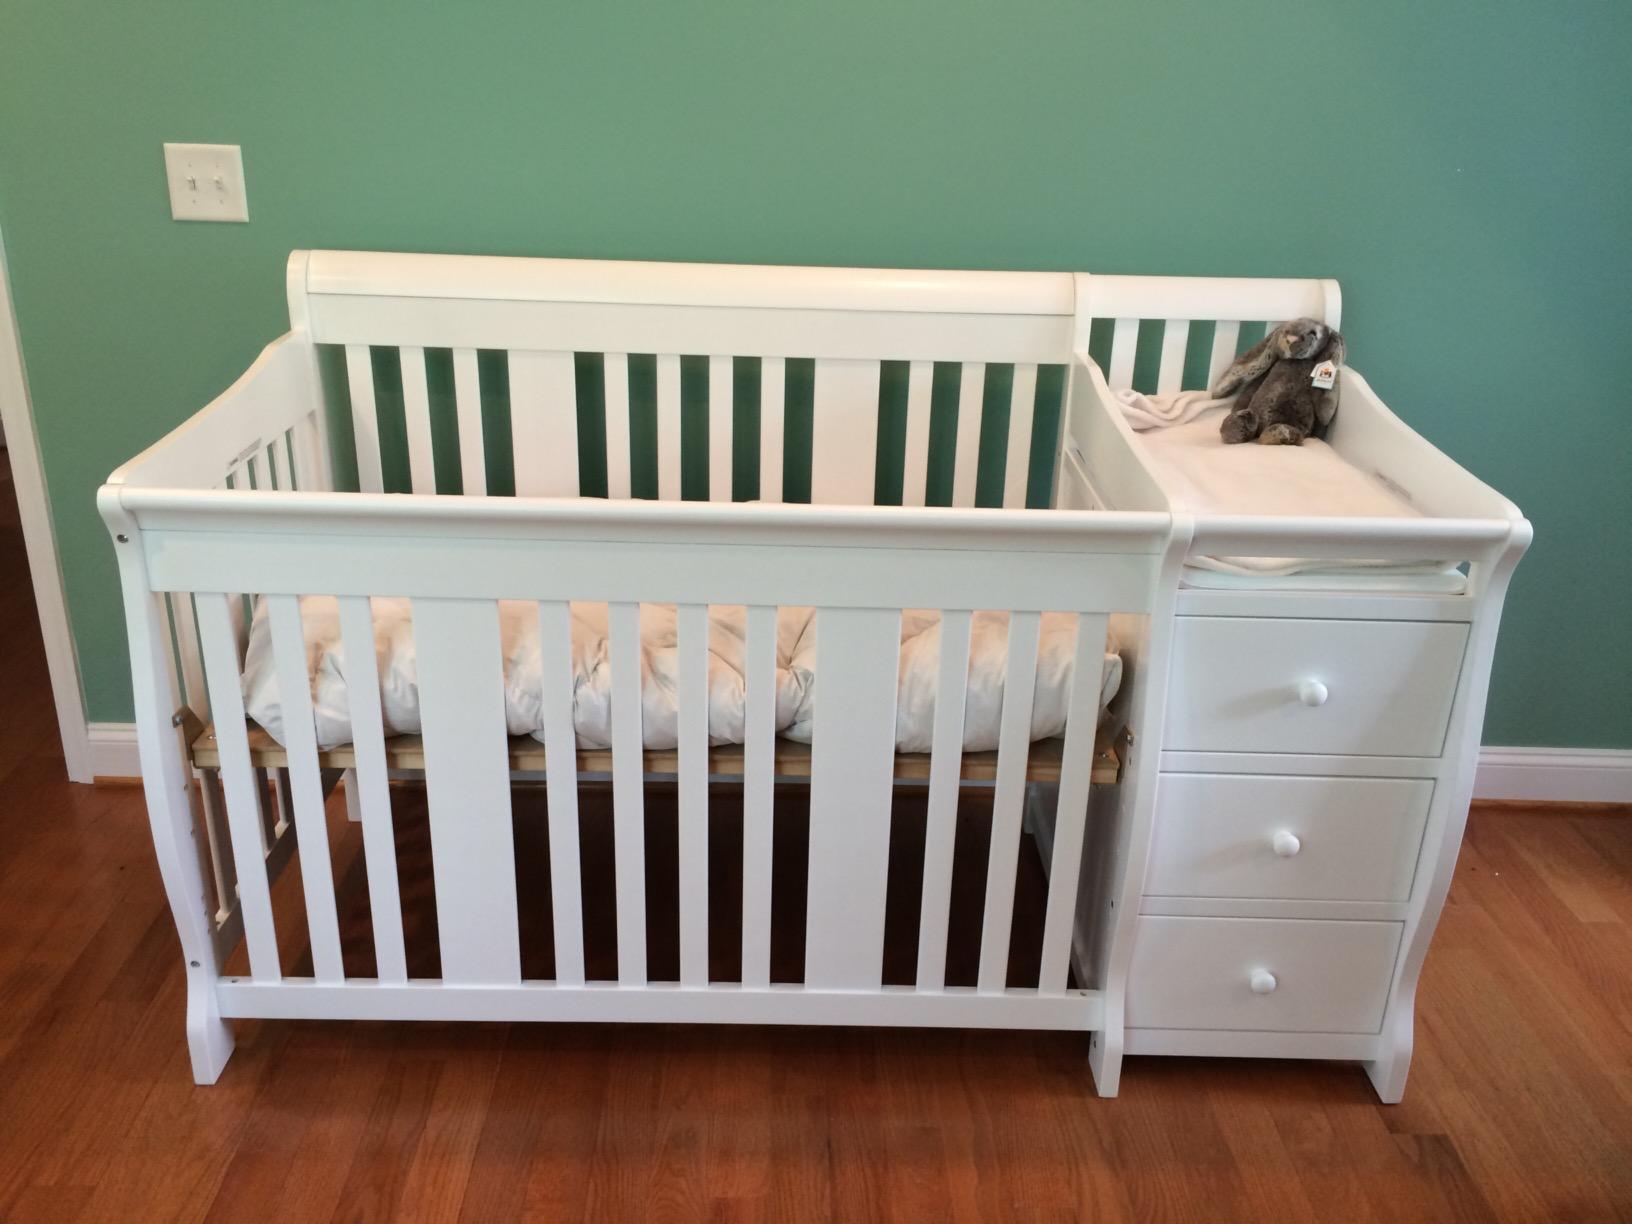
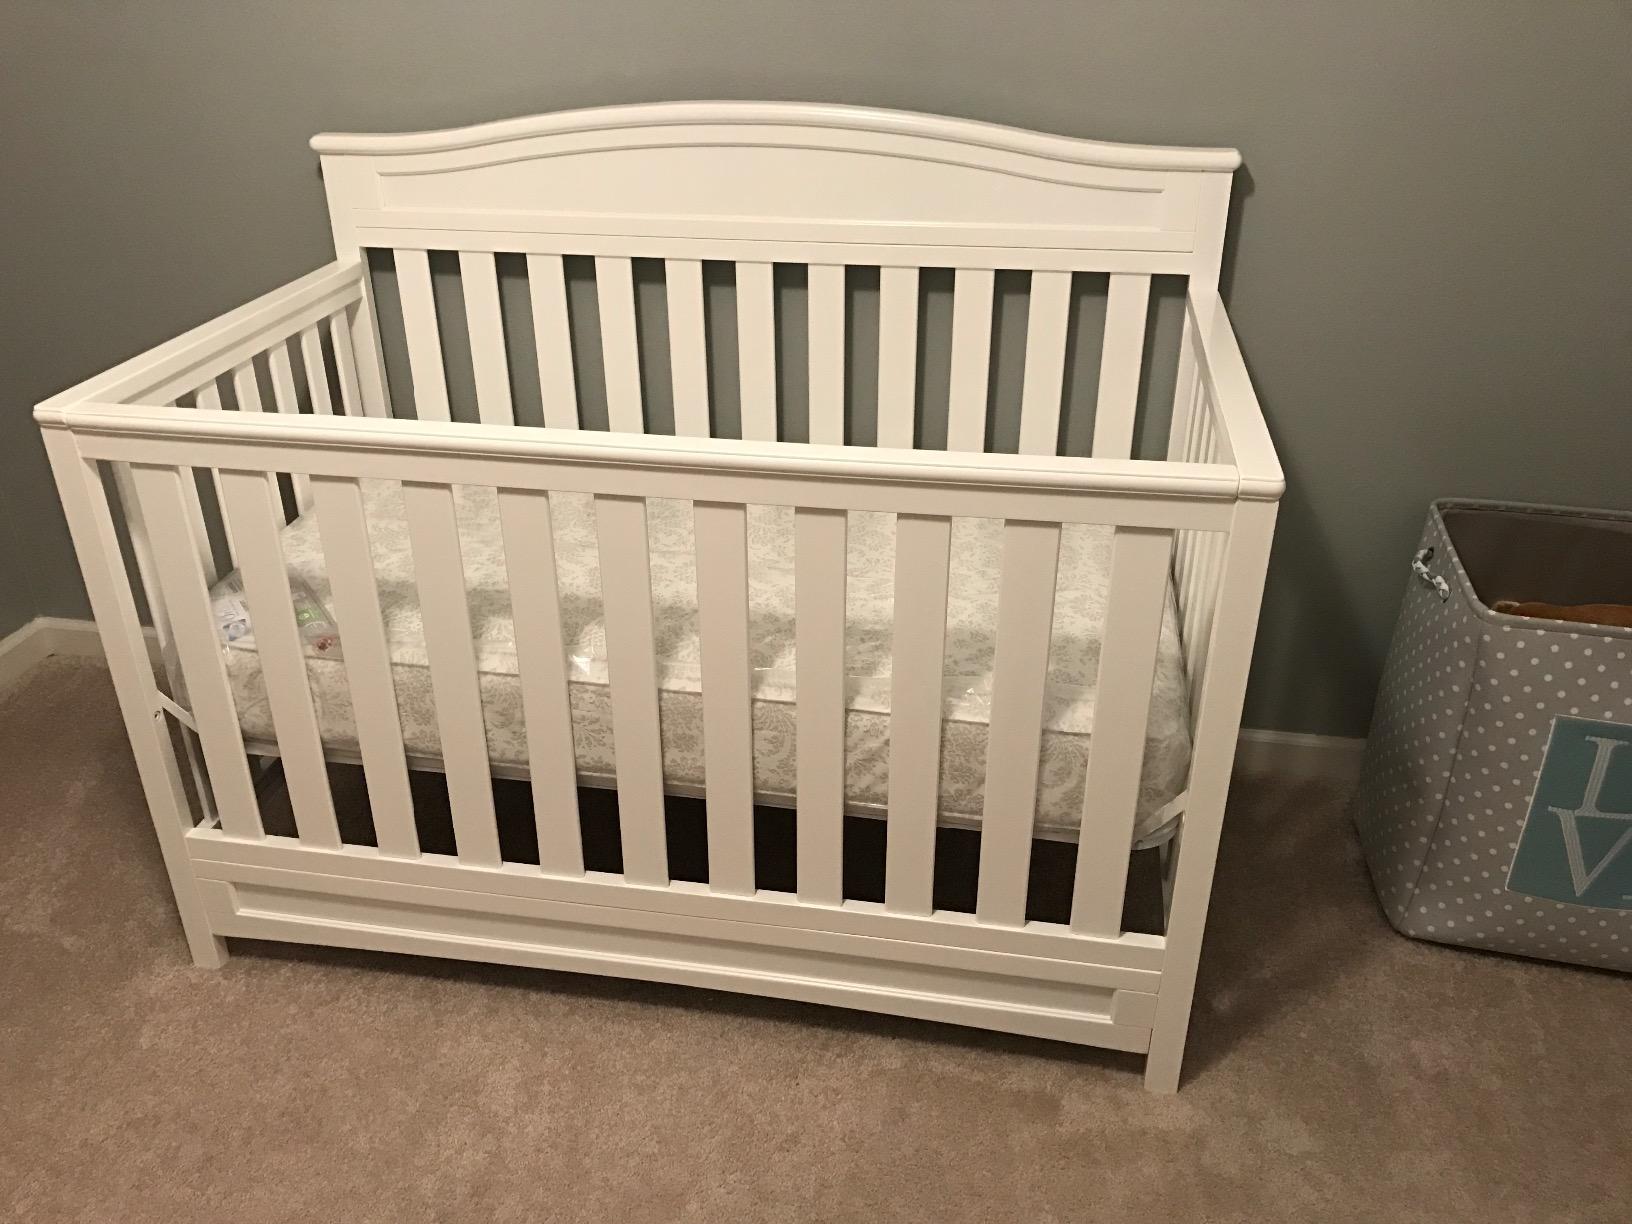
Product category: products_crib
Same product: no